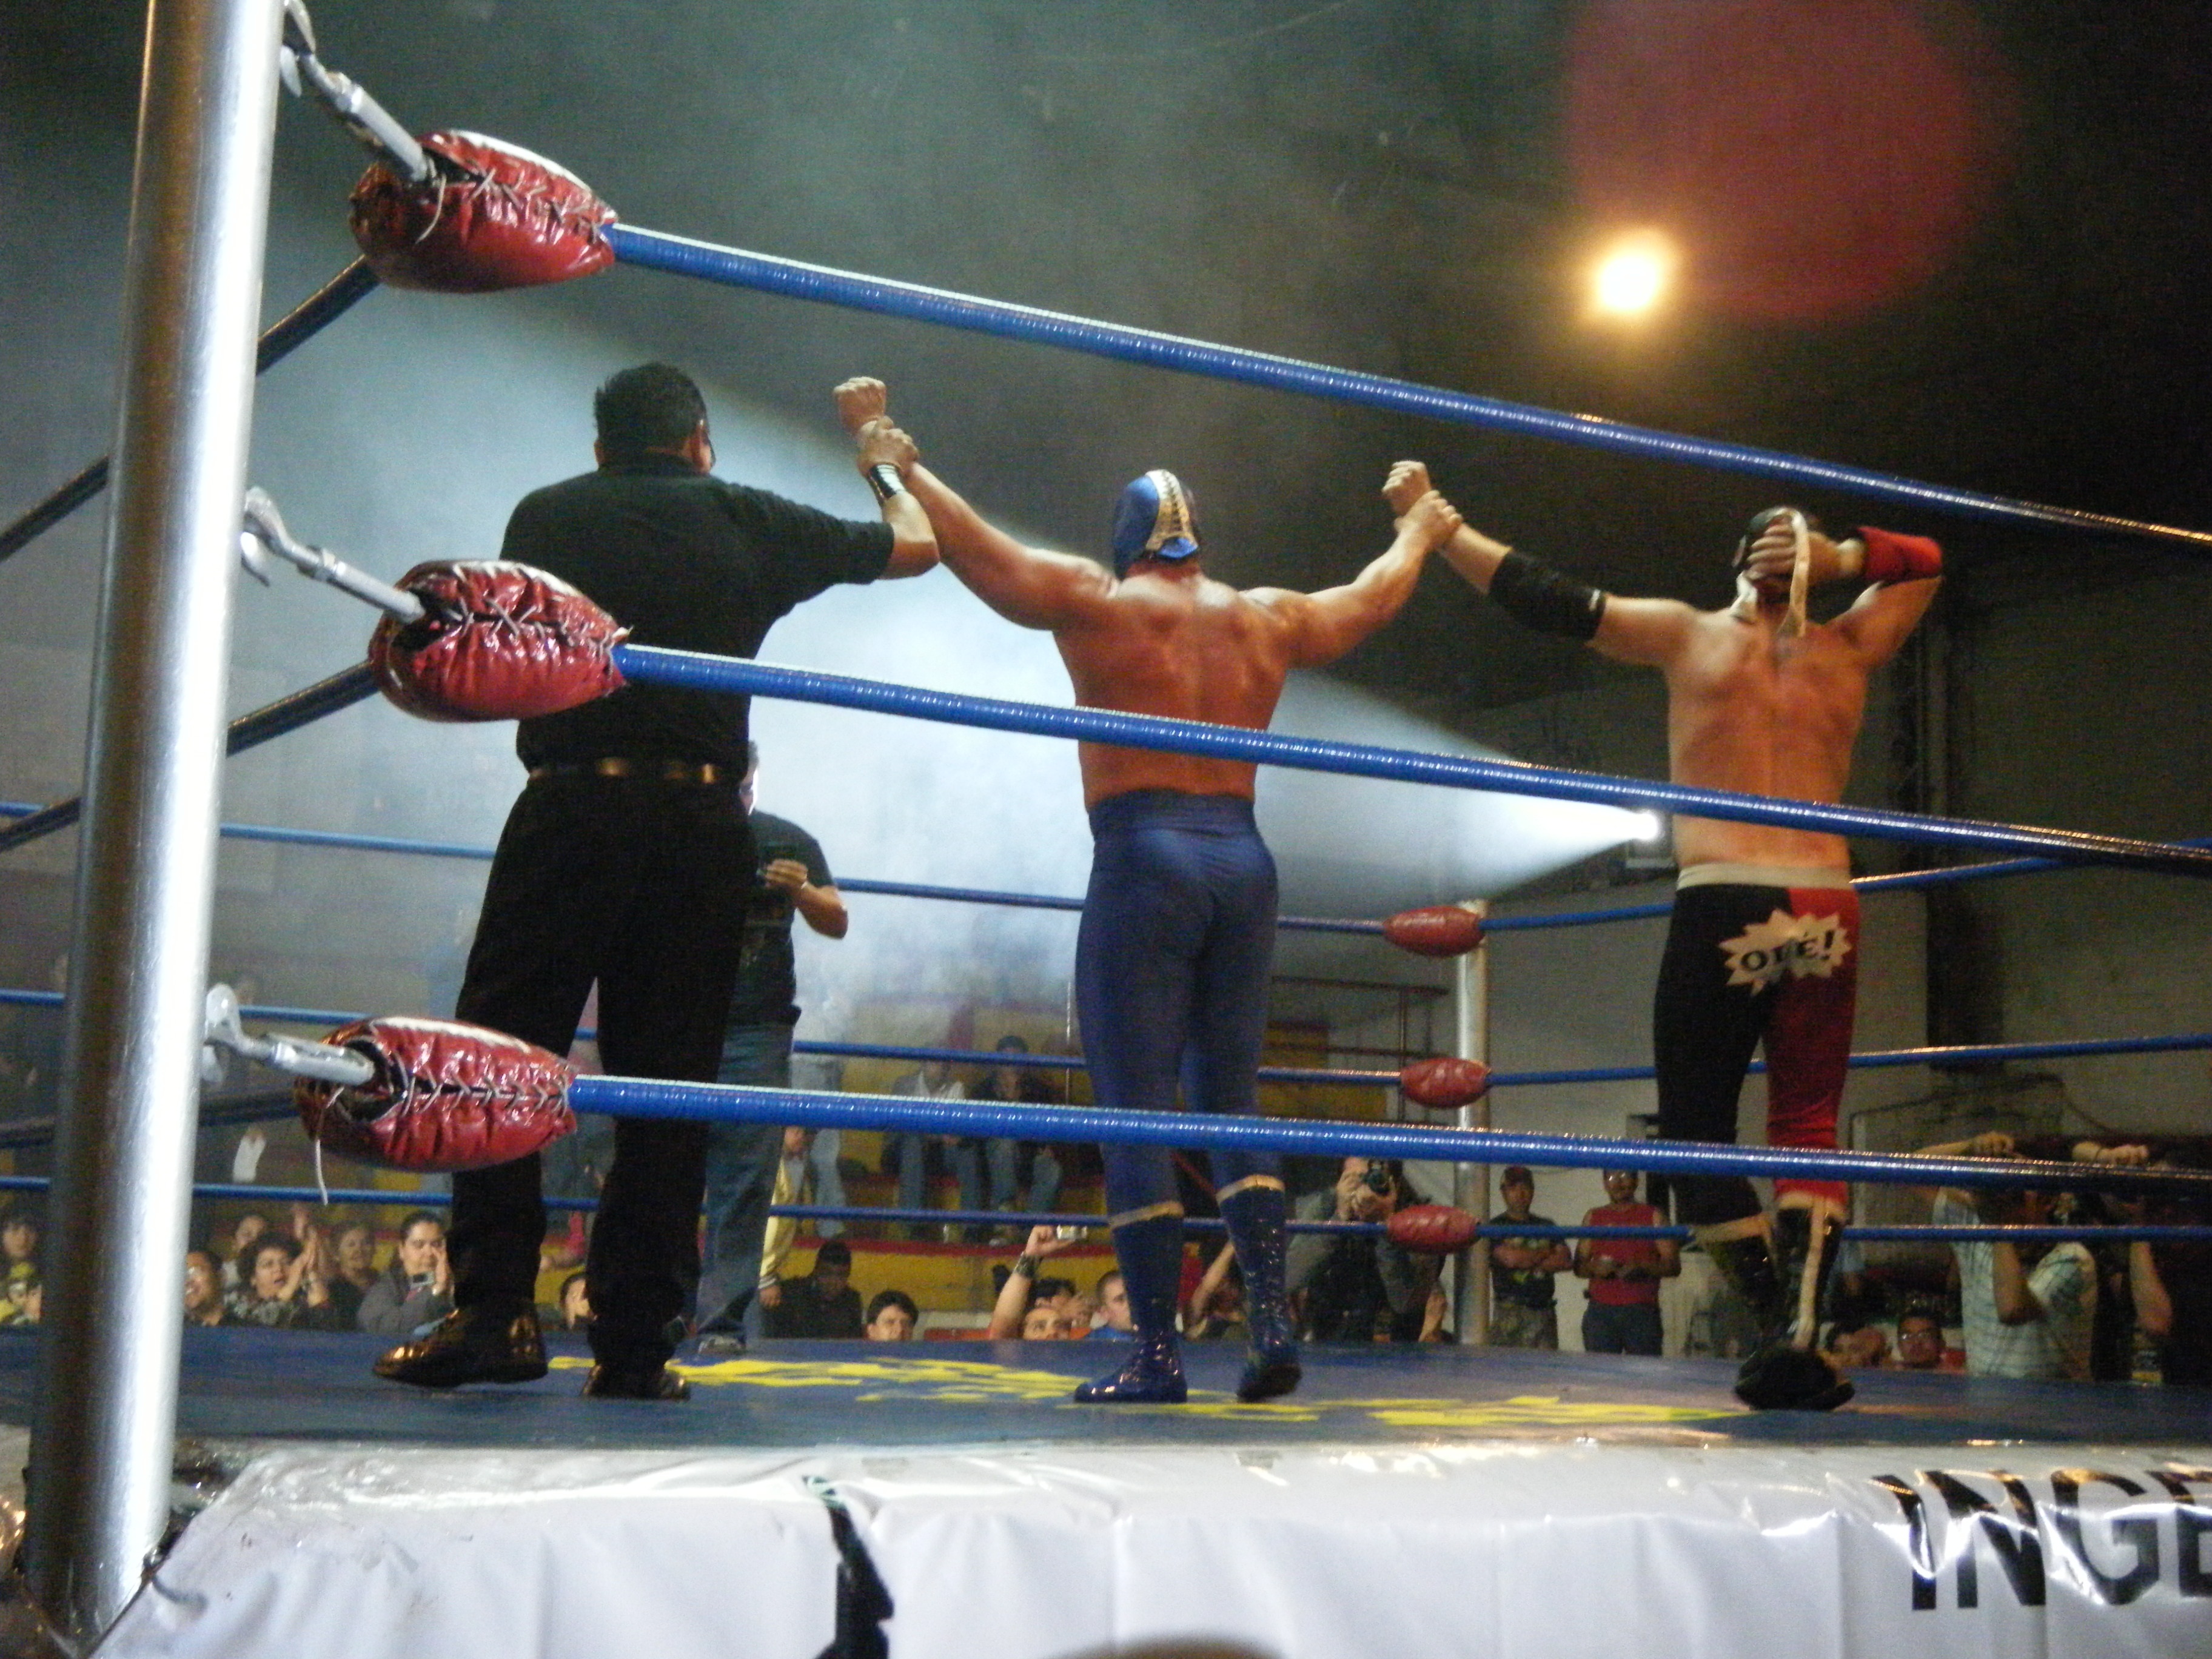
boxing, sports, mexico, passion, wrestling, kickboxing, combat sport, individual sports, contact sport, boxing ring, wrestler, shoot boxing, sanshou, professional wrestling, professional boxing, blue demon